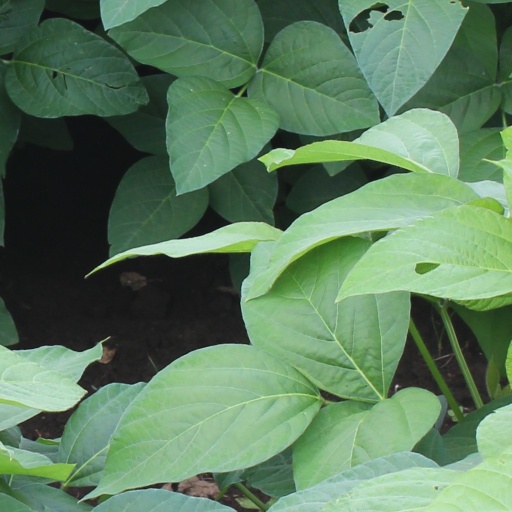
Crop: soybean